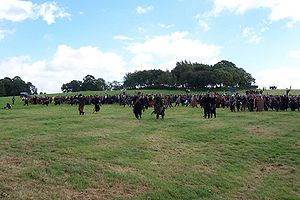
Liverollespil
En fysisk liverollespilskamp ved en Lorien Trust-event.
Liverollespil er en form for rollespil, hvor man klæder sig ud og bruger hele kroppen til at spille sin rolle og kæmper kampene fysisk i modsætning til bordrollespillet, hvor kampe typisk afgøres ved terningekast og rollens udseende og handlinger forestilles i hovedet. Liverollespil er således improviseret totalteater typisk uden andre tilskuere end rollespillerne selv.